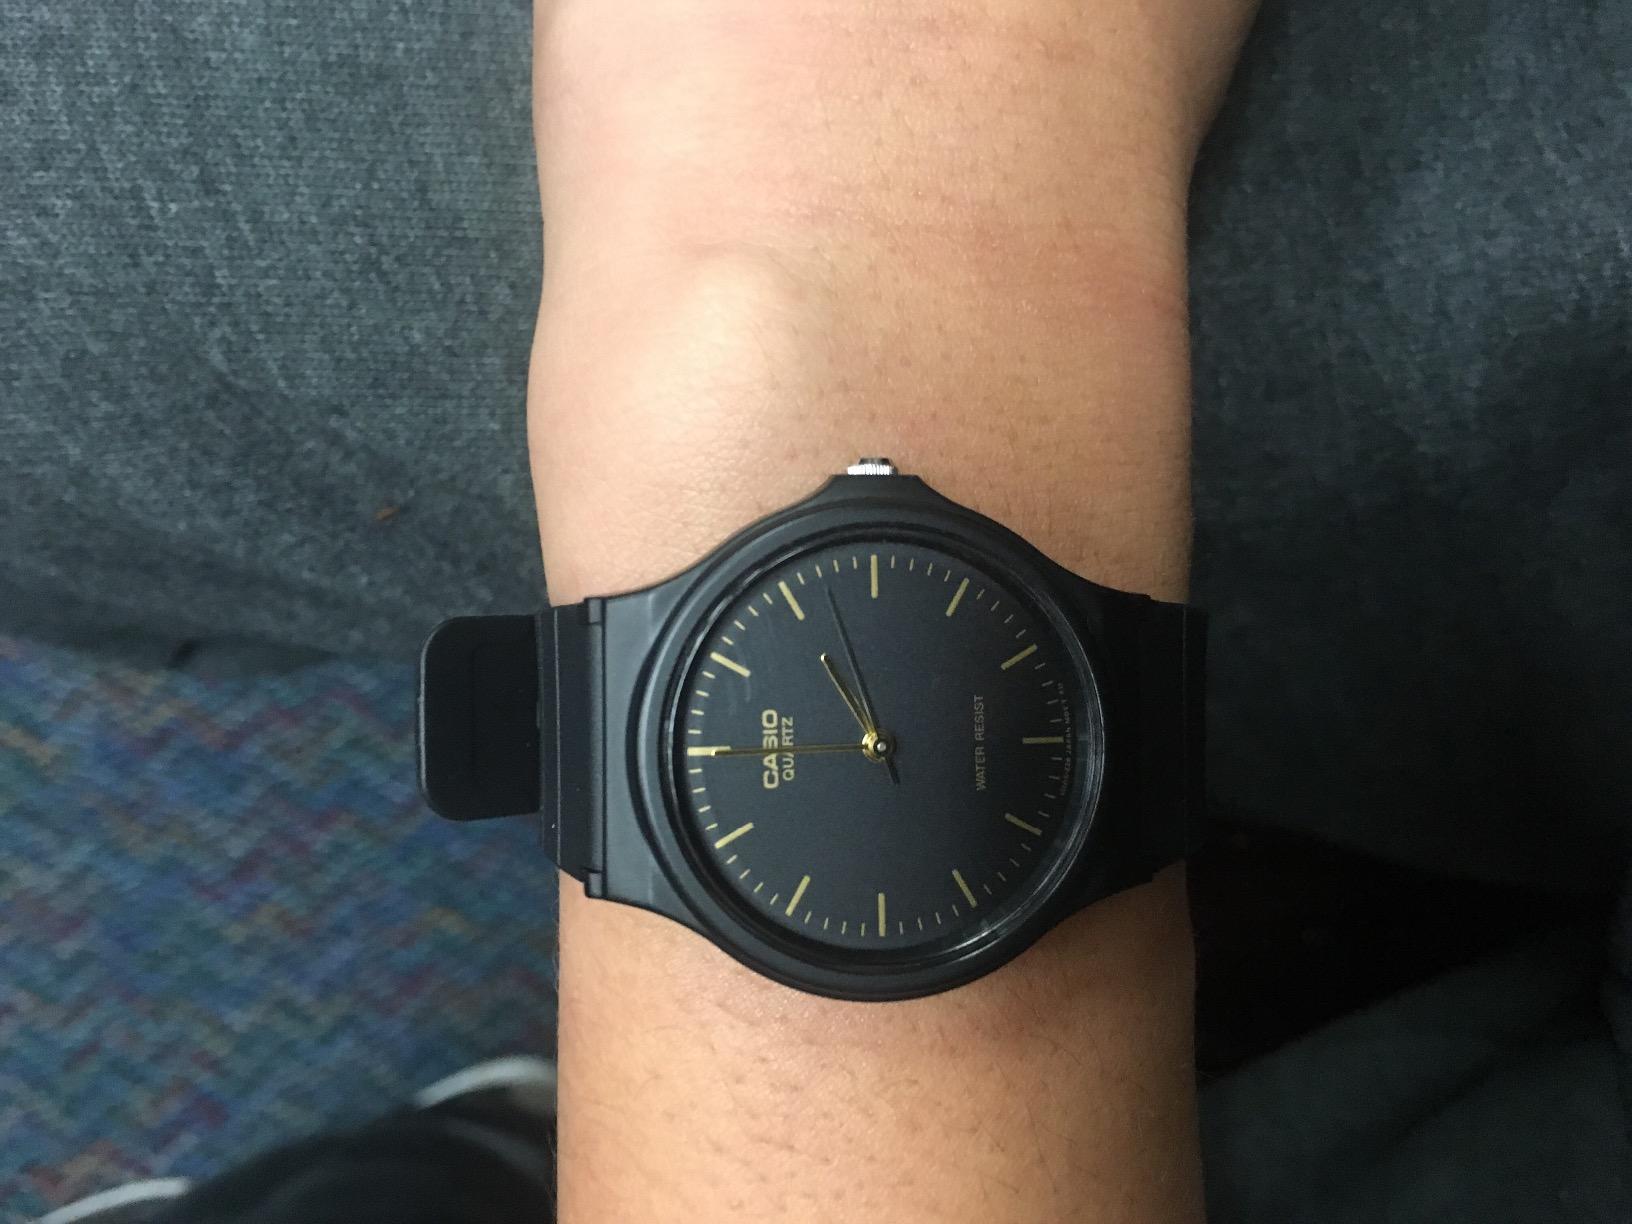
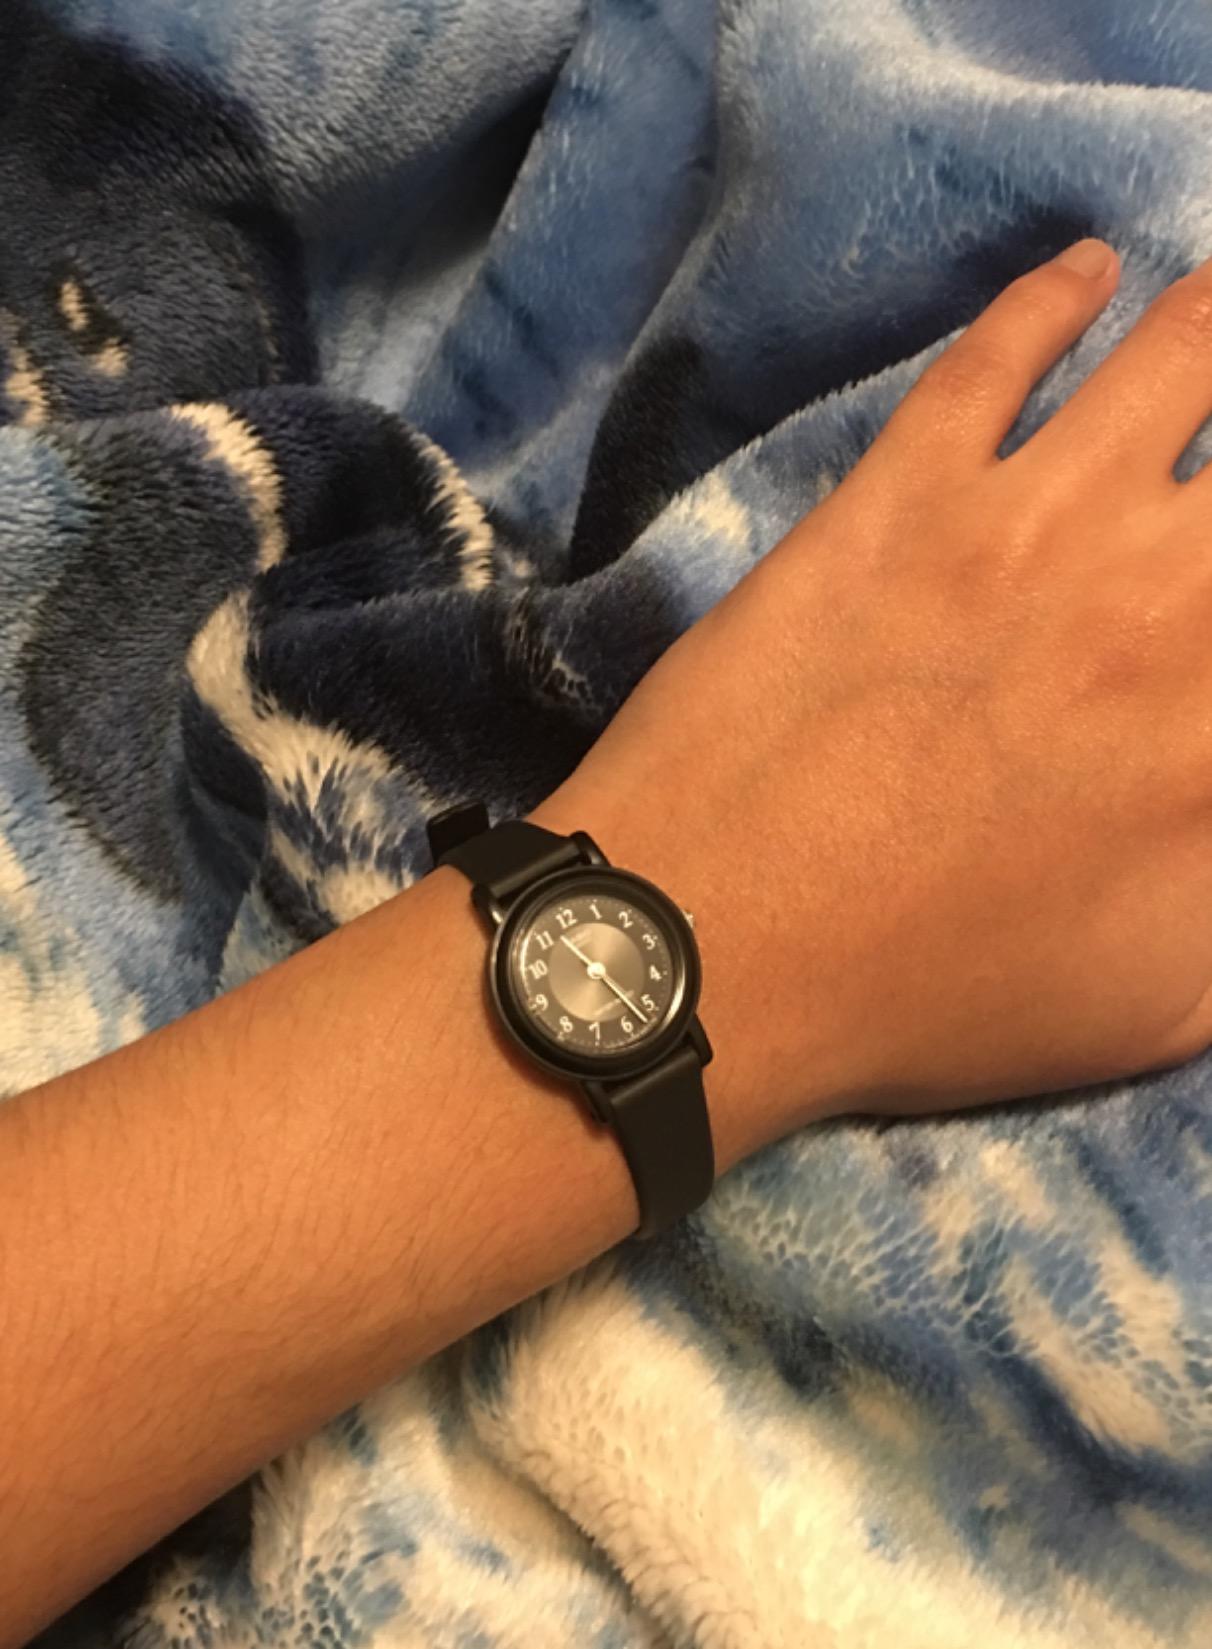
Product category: accessories_watch
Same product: no